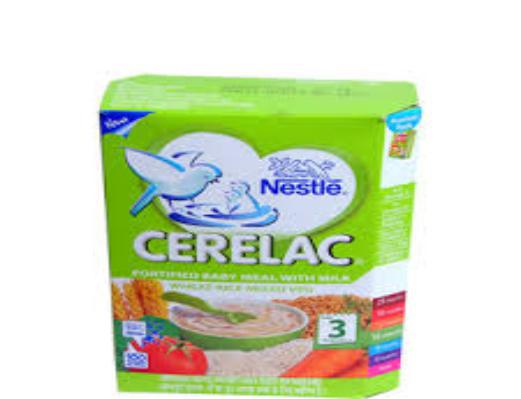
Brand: Cerelac
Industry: Food